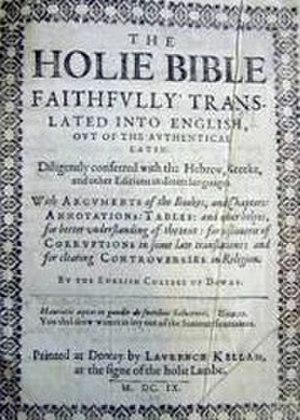
Bible de Douai - 1609, Collège des Anglais, Université de Douai
Le collège anglais de Douai est un séminaire catholique fondé vers 1561 par le futur cardinal Allen dans le but de former le clergé anglais catholique à l'époque des persécutions subies par les catholiques d'Angleterre et du Pays de Galles sous le règne d' Élisabeth Iʳᵉ d’Angleterre et de ses successeurs. Il fut supprimé en 1793. Associé à l’université de Douai, il servait en quelque sorte de point de ralliement à la communauté récusante d’Angleterre.
Douai est une création récente, médiévale, découlant de conditions naturelles singulières mais surtout de sa position de charnière entre le royaume de France et le comté de Flandre.
Les universités de Douai sont les trois institutions d'enseignement supérieur qui ont eu pour siège la ville de Douai dans les Pays-Bas espagnols puis en France. L'histoire de la première université de Douai s'étale de 1559 à 1795. Puis, de 1808 à 1815, et à nouveau de 1854 à 1887, Douai est le siège de nouvelles facultés qui sont finalement transférées à Lille en 1887 puis intégrées à la nouvelle université de Lille, établie en 1896. La devise « Universitas Insulensis Olim Duacensis » de l'université de Lille témoigne de cette filiation.
Le Collège anglais ou Collège des Anglais est un collège dépendant de l'ancienne université de Reims, créé en 1578 pour accueillir les étudiants catholiques anglais victimes de persécutions et déplacés du collège anglais de Douai. Il connaît un rayonnement important à la fin du XVIᵉ siècle mais son activé diminue après 1593 en raison du retour de la plupart de ses membres à Douai.
La Bible de Douai est une traduction de la Bible en langue anglaise à partir de la Vulgate latine, entreprise par les membres du Collège anglais de Douai à la fin du XVIᵉ siècle. Leur but avec cette traduction est d'appuyer la tradition catholique face à la Réforme protestante, qui domine alors de façon écrasante dans la religion élisabéthaine et les débats érudits. À ce titre, elle constitue un effort considérable de la part des catholiques anglais en faveur de la Contre-Réforme.